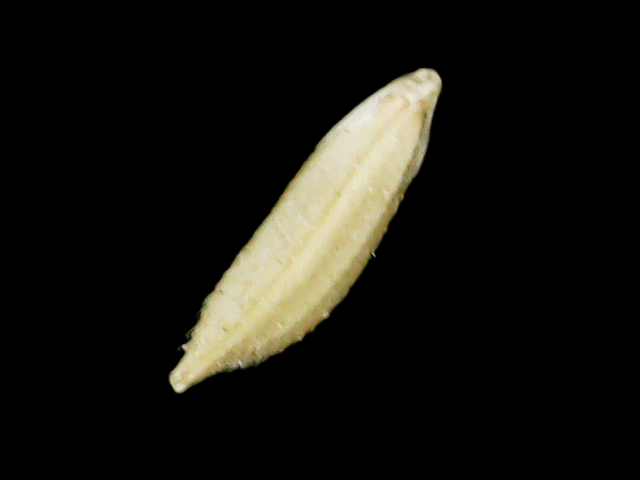
Rice variety: Binadhan12